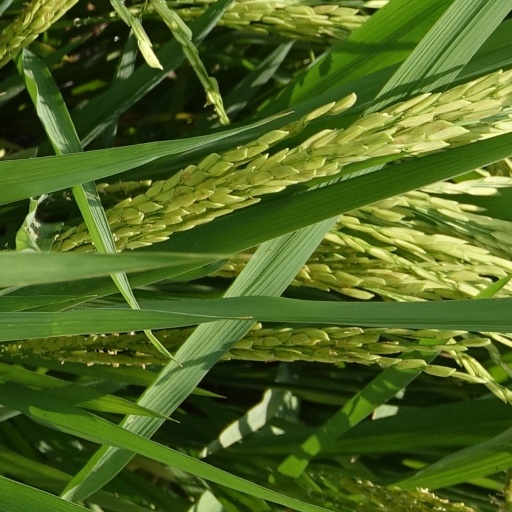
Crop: rice